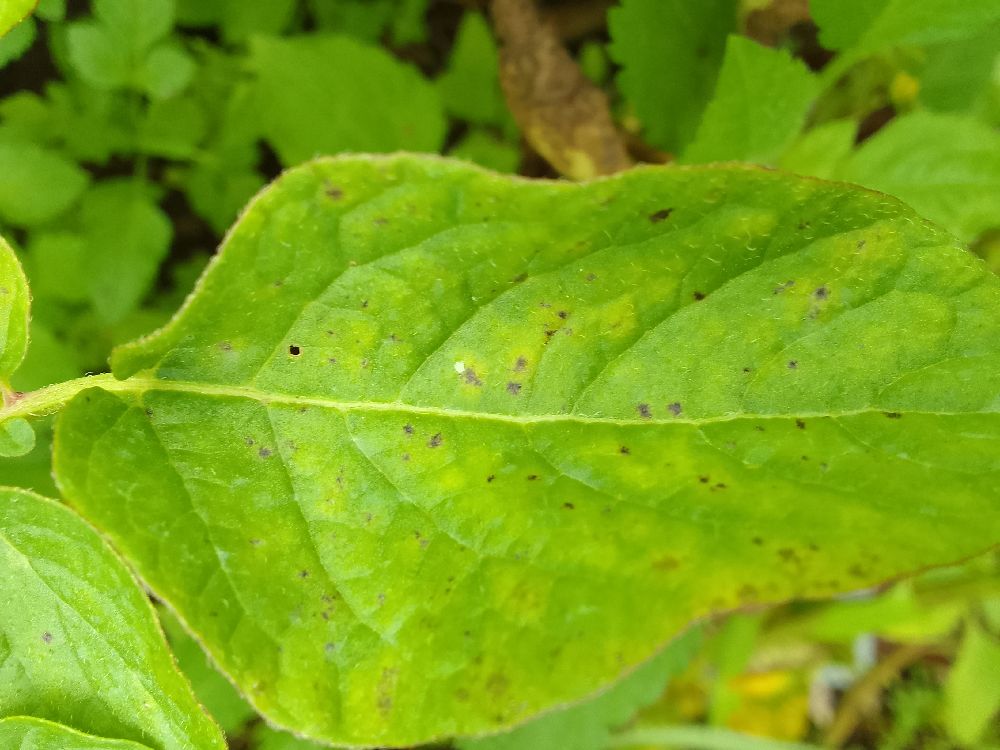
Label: Early blight